Birmingham bid for the 2022 Commonwealth Games

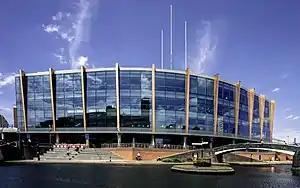
Arena Birmingham

Birmingham has a number of existing sports venues, arenas and conference halls that are suited for hosting sport during the Games. 95% of the competition venues were already in place for the 2022 games. Alexander Stadium which will host the ceremonies and athletics will be renovated and the capacity will be increased from 12,000 to 50,000 seats. A 400-metre warm up track will also be developed. This would leave the stadium well placed to become the home of UK Athletics, hosting all the major national and international competitions after the Games.